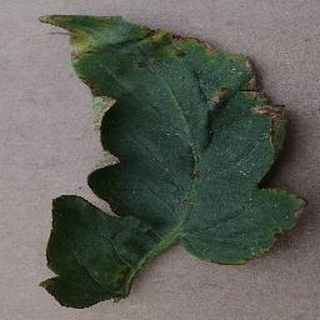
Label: tomato_bacterial_spot